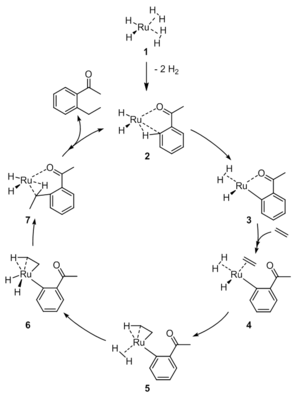
La réaction de Murai est une réaction organique qui utilise l'activation de liaison C-H pour créer une nouvelle liaison C-C entre un alcène interne terminal ou contraint et un composé aromatique utilisant un catalyseur au ruthénium. La réaction, nommée d'après Shinji Murai, a été rapportée pour la première fois en 1993. Bien qu'il ne s'agisse pas du premier exemple d'activation de liaison C-H, la réaction de Murai est remarquable pour son efficacité et son large spectre. Les exemples précédents de telles hydroarylations nécessitaient davantage de conditions de forçage et avaient une spécificité étroite.